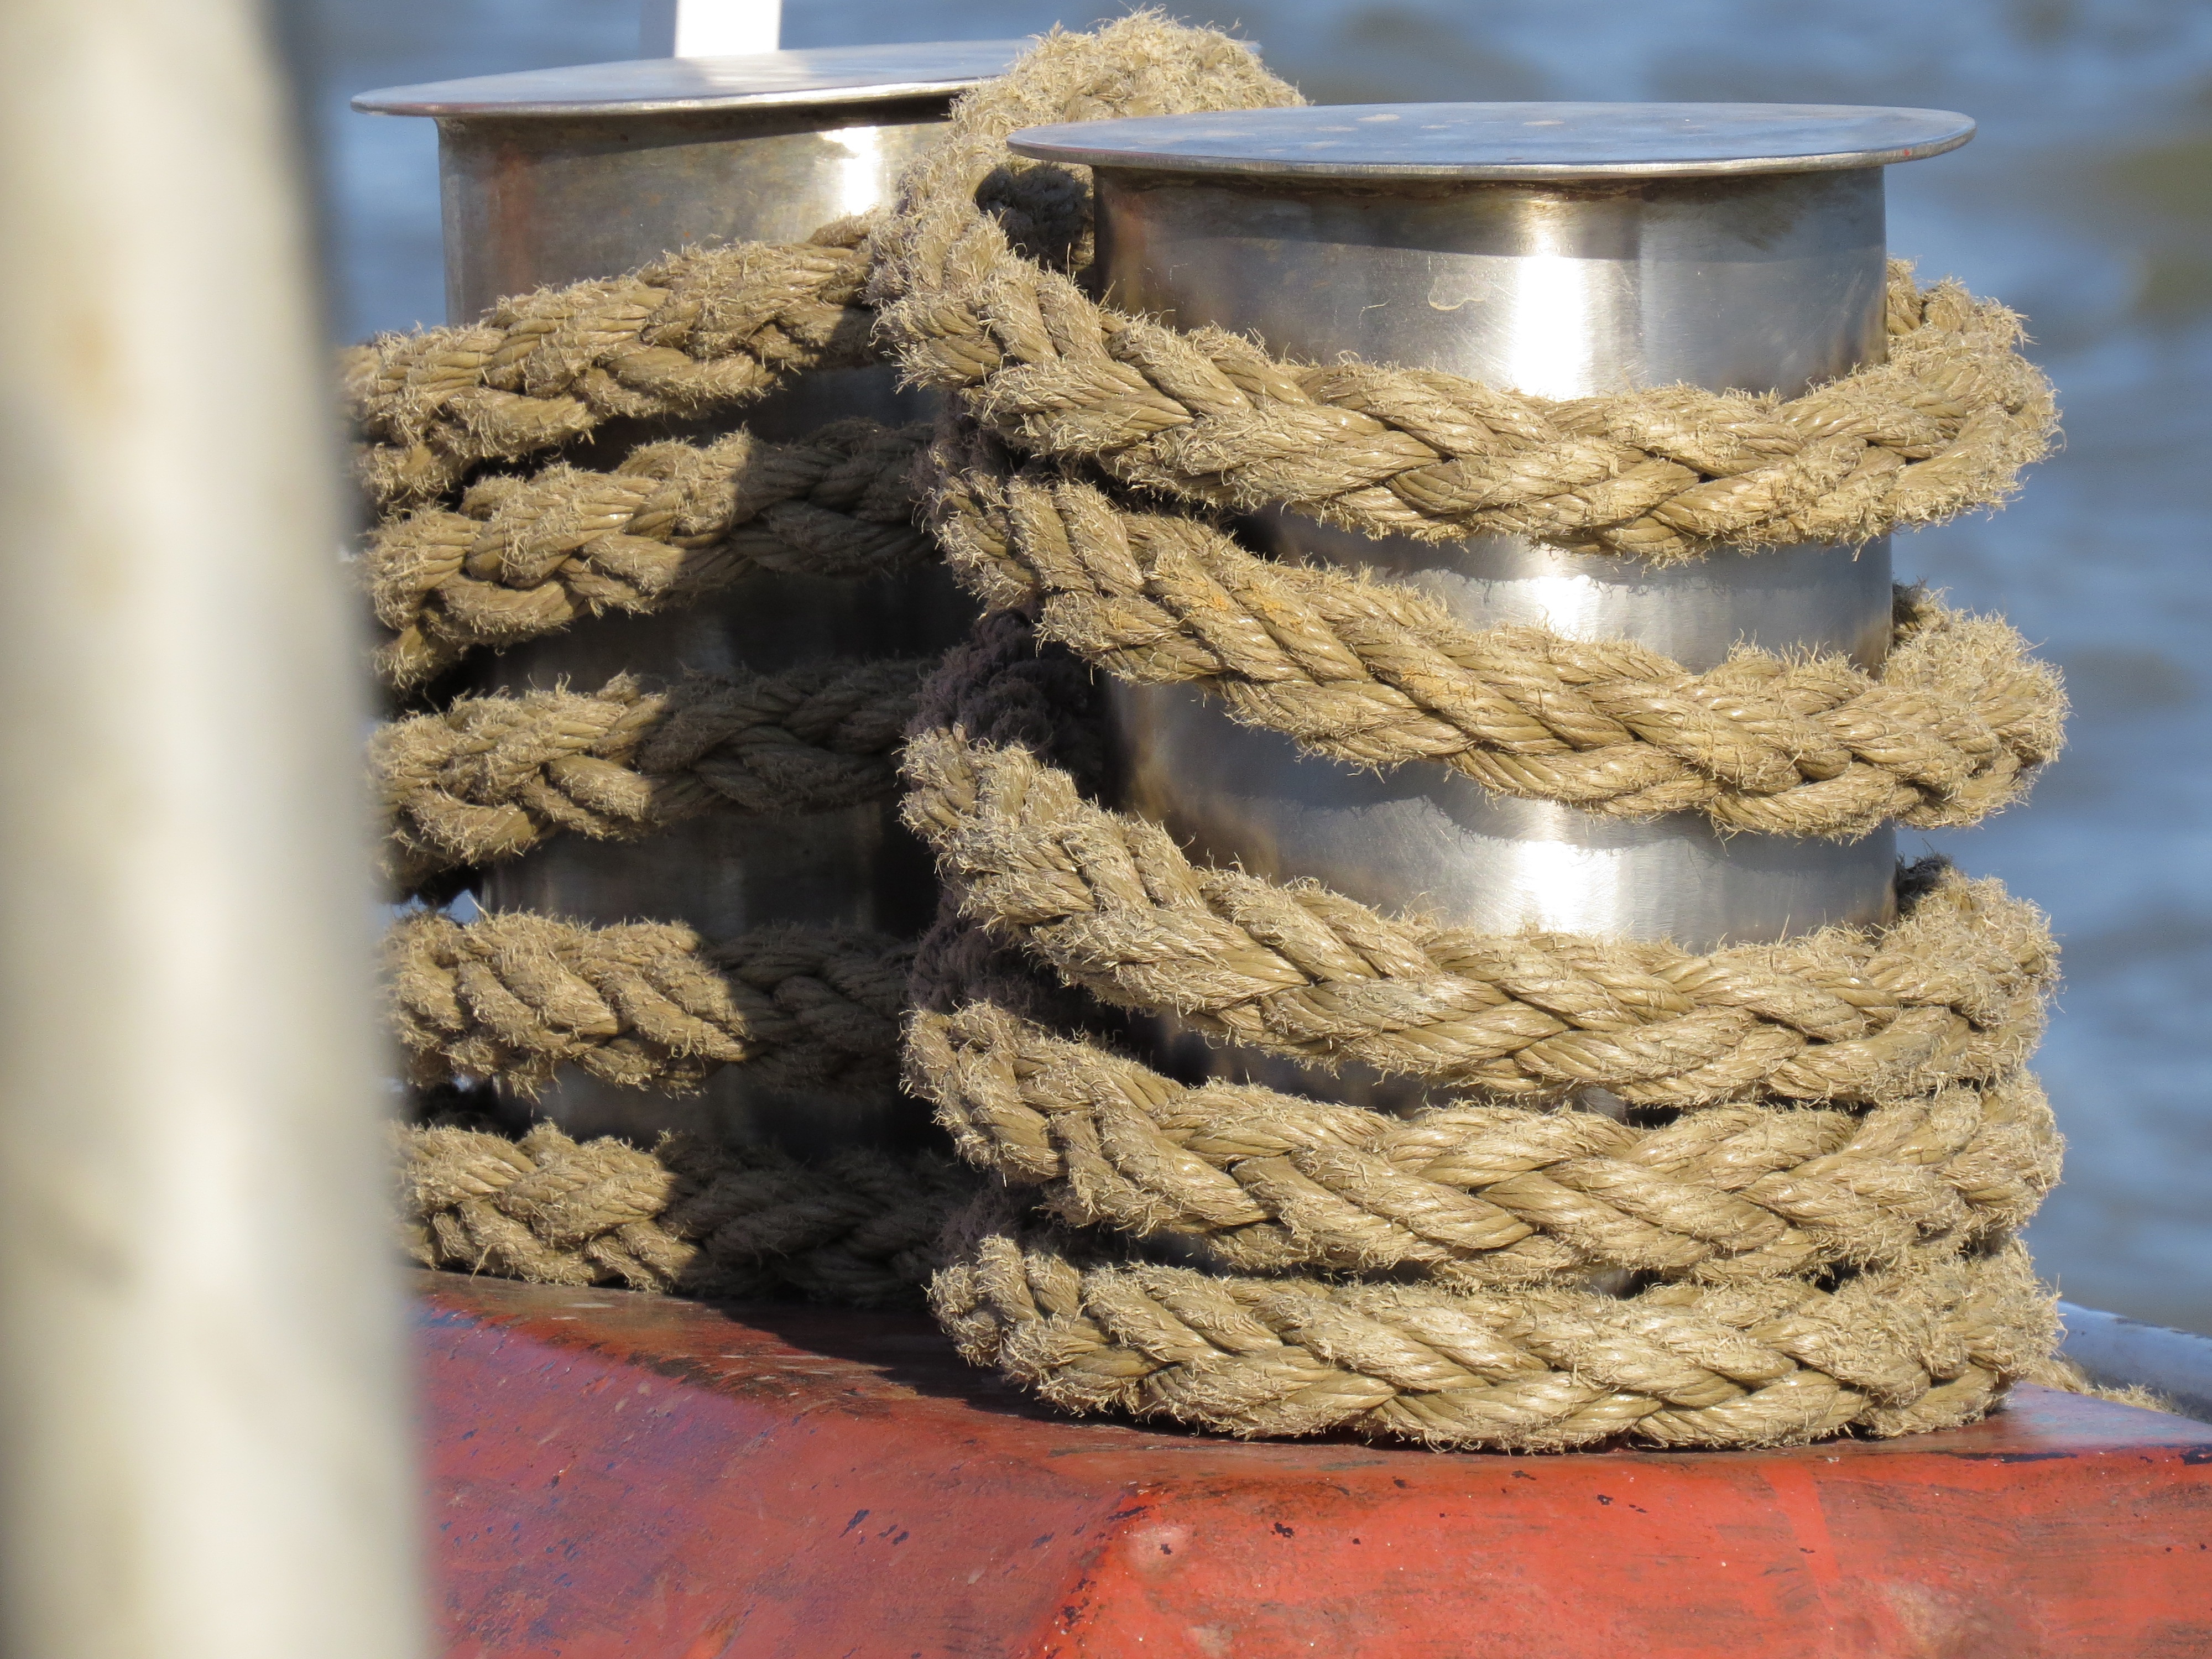
beach, sea, coast, water, dew, rope, mooring, wood, ship, boot, metal, port, close up, sail, still, shipping, maritime, bollard, anchorage, cordage, ship traffic jams, ship accessories, investors, festmacherleine, twisted ropes, harness lines, berths, man made object, grass family